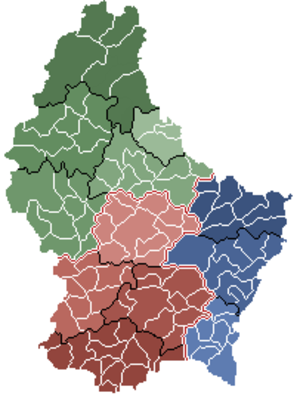
Luxembourgs kantoner
Luxembourg er inddelt i tre distrikter, tolv kantoner og 116 kommuner.
Administrativt er Luxembourg inddelt i 12 kantoner, som er samlet i tre distrikter: